Pedro I of Brazil

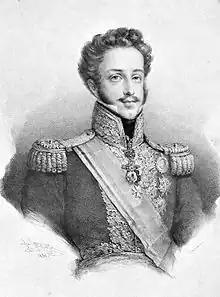
Pedro I at age 32, 1830

Backed by the United Provinces of the Río de la Plata (present-day Argentina), a small band declared Brazil's southernmost province of Cisplatina to be independent in April 1825. The Brazilian government at first perceived the secession attempt as a minor uprising. It took months before a greater threat posed by the involvement of the United Provinces, which expected to annex Cisplatina, caused serious concern. In retaliation, the Empire declared war in December, triggering the Cisplatine War. The Emperor traveled to Bahia province (located in northeastern Brazil) in February 1826, taking along his wife and daughter Maria. The Emperor was warmly welcomed by the inhabitants of Bahia. The trip was planned to generate support for the war-effort.